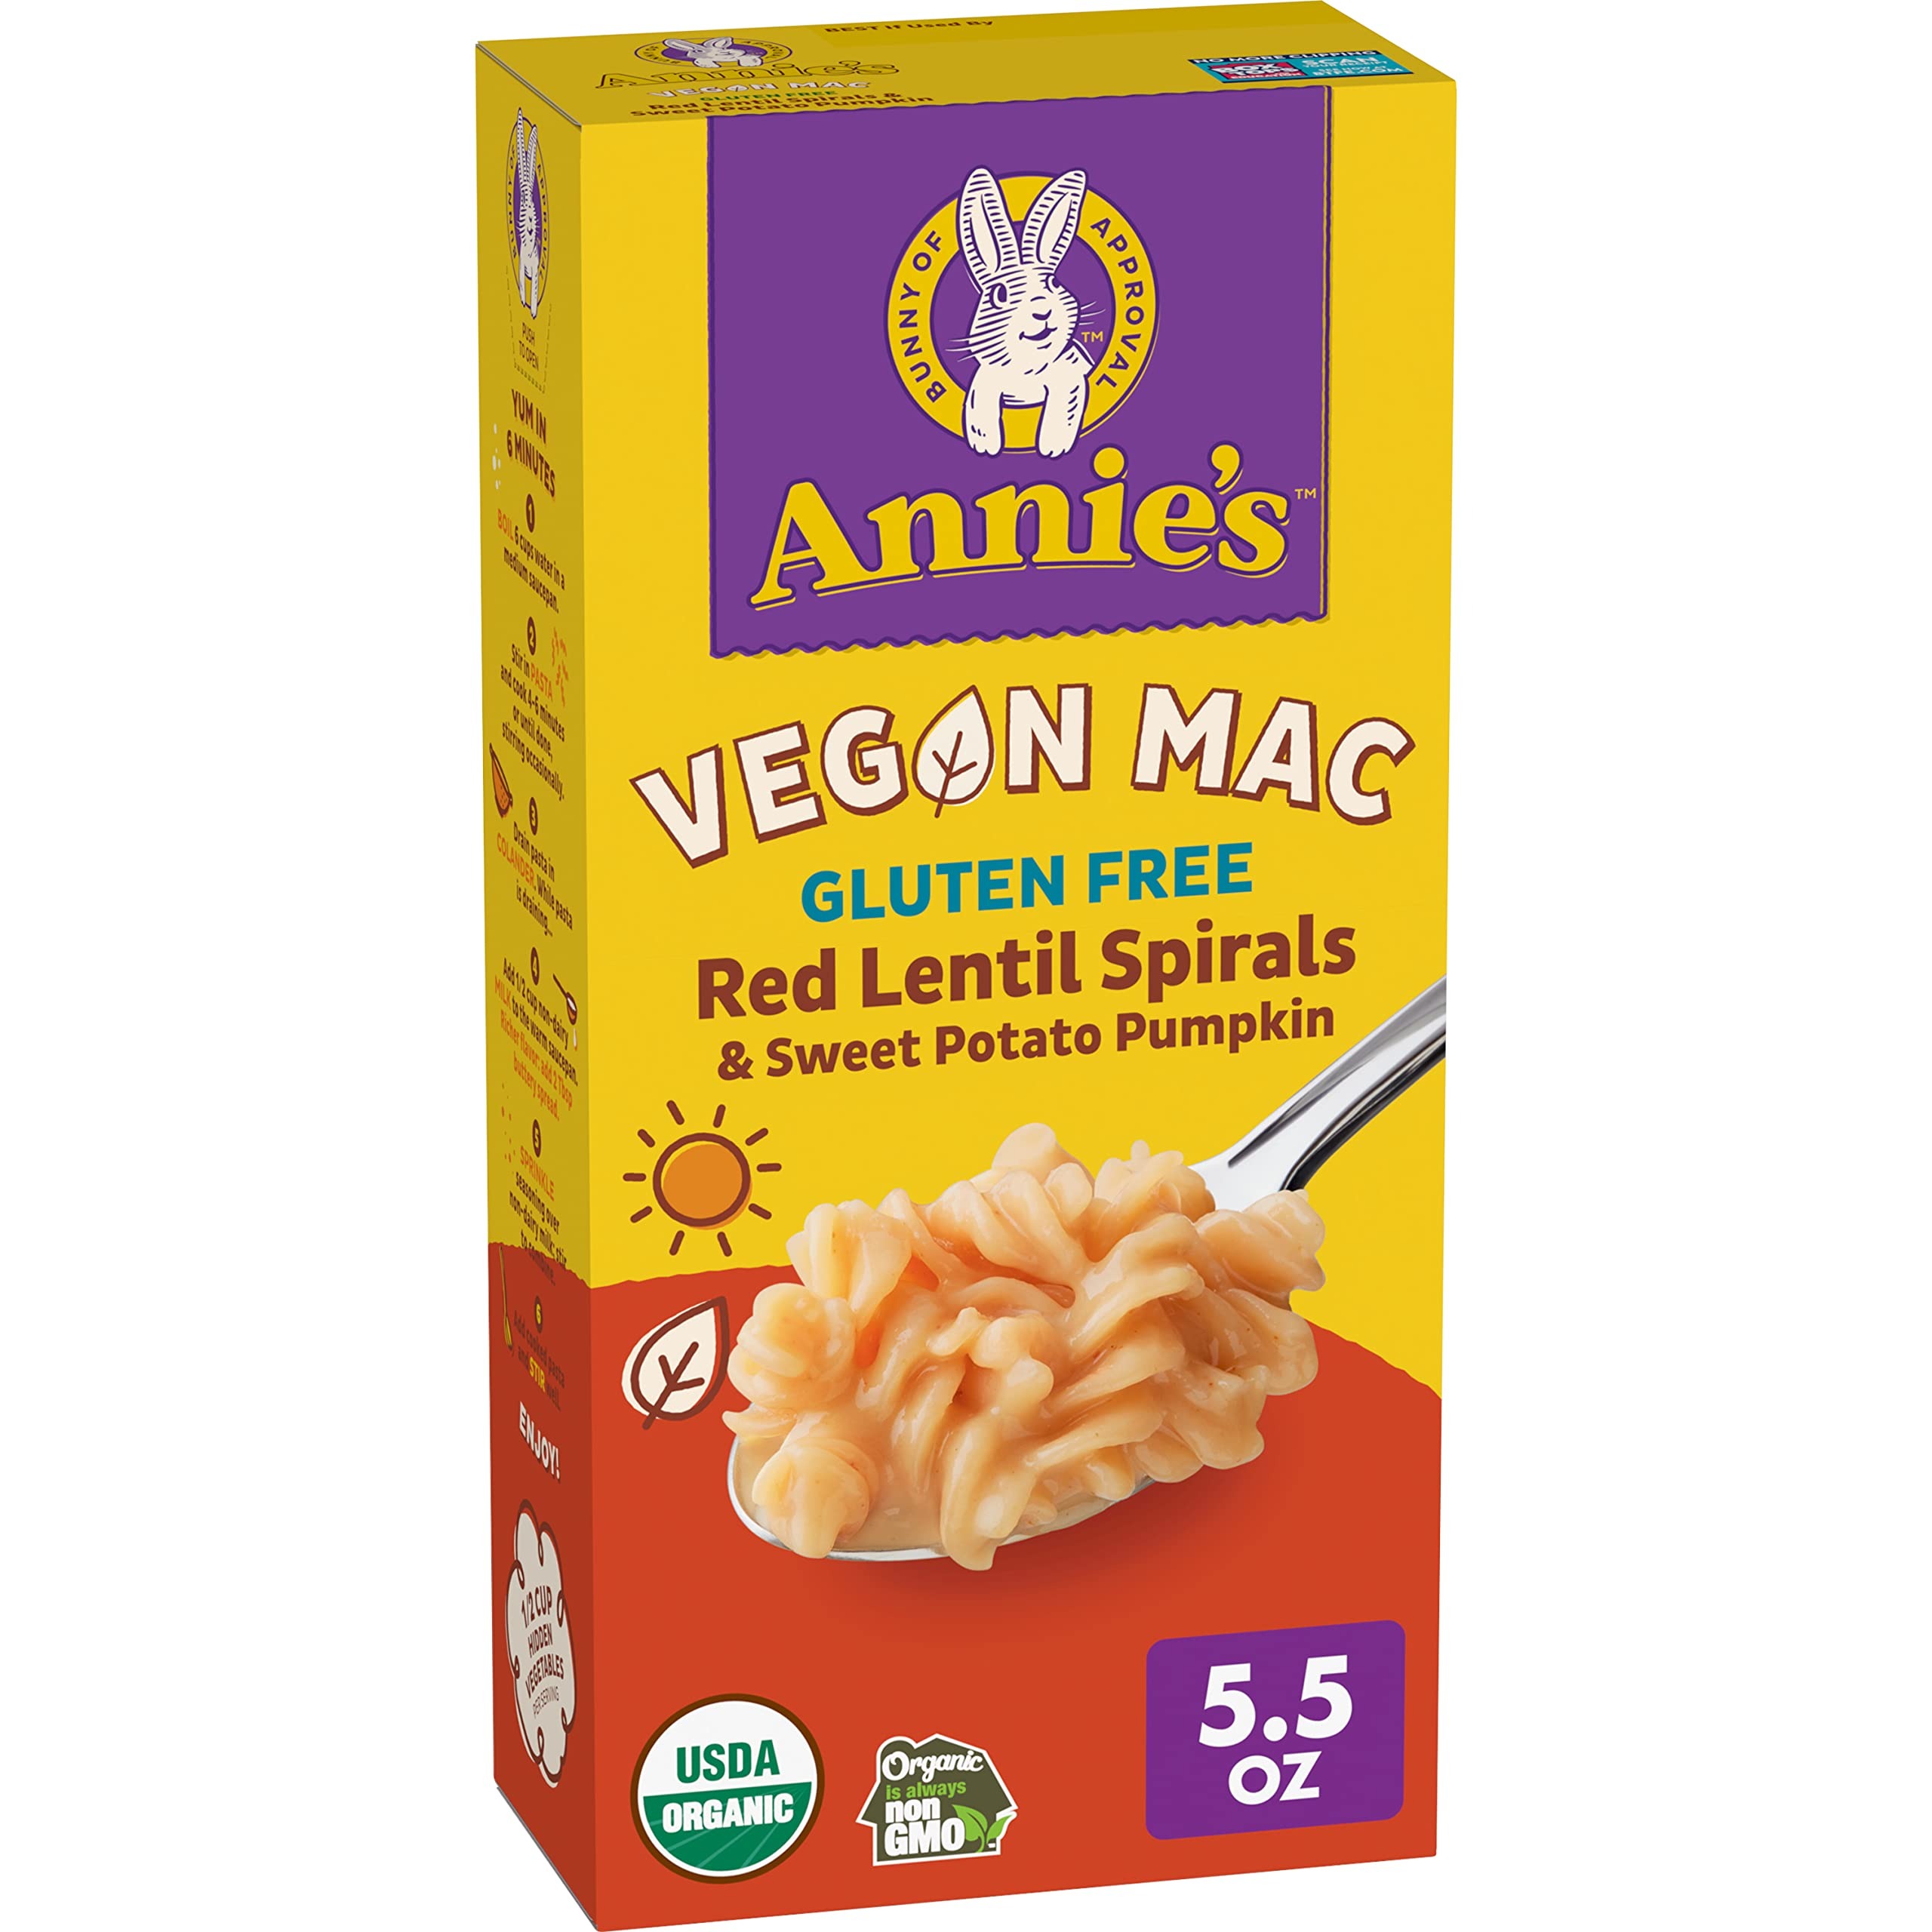
Item Name: Annie's Vegan Mac, Red Lentil Spirals with Sweet Potato Pumpkin Sauce, Gluten Free Pasta and Sauce, 5.5 oz
Bullet Point 1: VEGAN MAC: Red lentil noodles in a yummy sweet potato and pumpkin sauce for everybunny
Bullet Point 2: ORGANIC: Each serving is made with certified organic ingredients and is non-GMO
Bullet Point 3: HIDDEN VEGGIES: A half-cup of veggies is in every serving of this creamy, dreamy, vegan mac
Bullet Point 4: GLUTEN FREE: This gluten free vegan mac is a delicious source of vegetables
Bullet Point 5: CONTAINS: One 5.5 oz box of Annie's Vegan Mac Red Lentil Spirals with Sweet Potato Pumpkin Sauce
Value: 5.5
Unit: Ounce

Price: 5.265